Sakhu sai mu
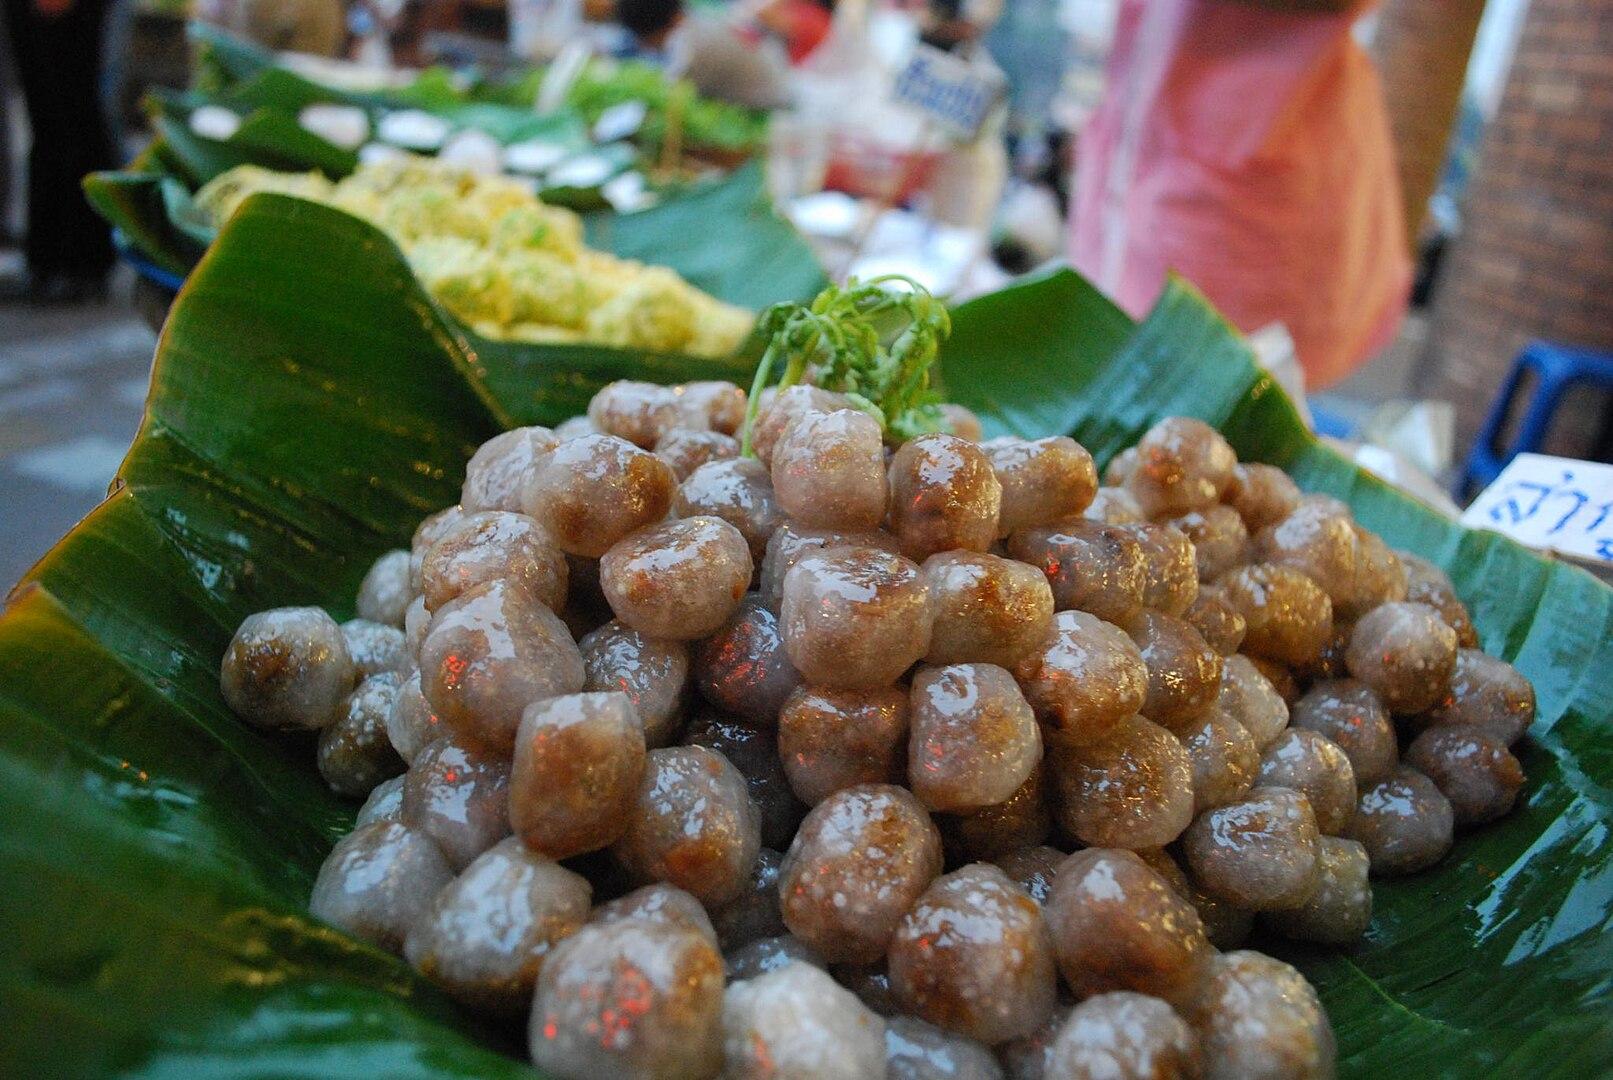
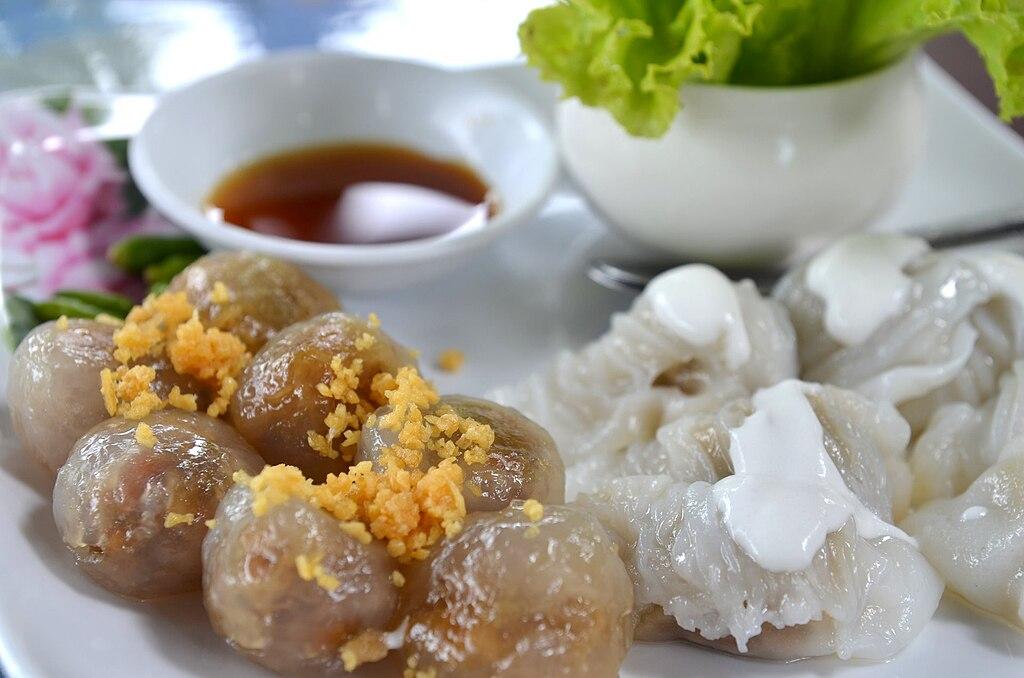
Also known as:
ja - Japanese: サークーサイムー
th - Thai: สาคู
Category: snack (tapioca ball)
Cuisine: Thai
Associated cuisines: Thai
Area: Thailand
Countries: Thailand
Region: South Eastern Asia, , , ,
The dish is a tapioca balls made with starch with pork fillings.